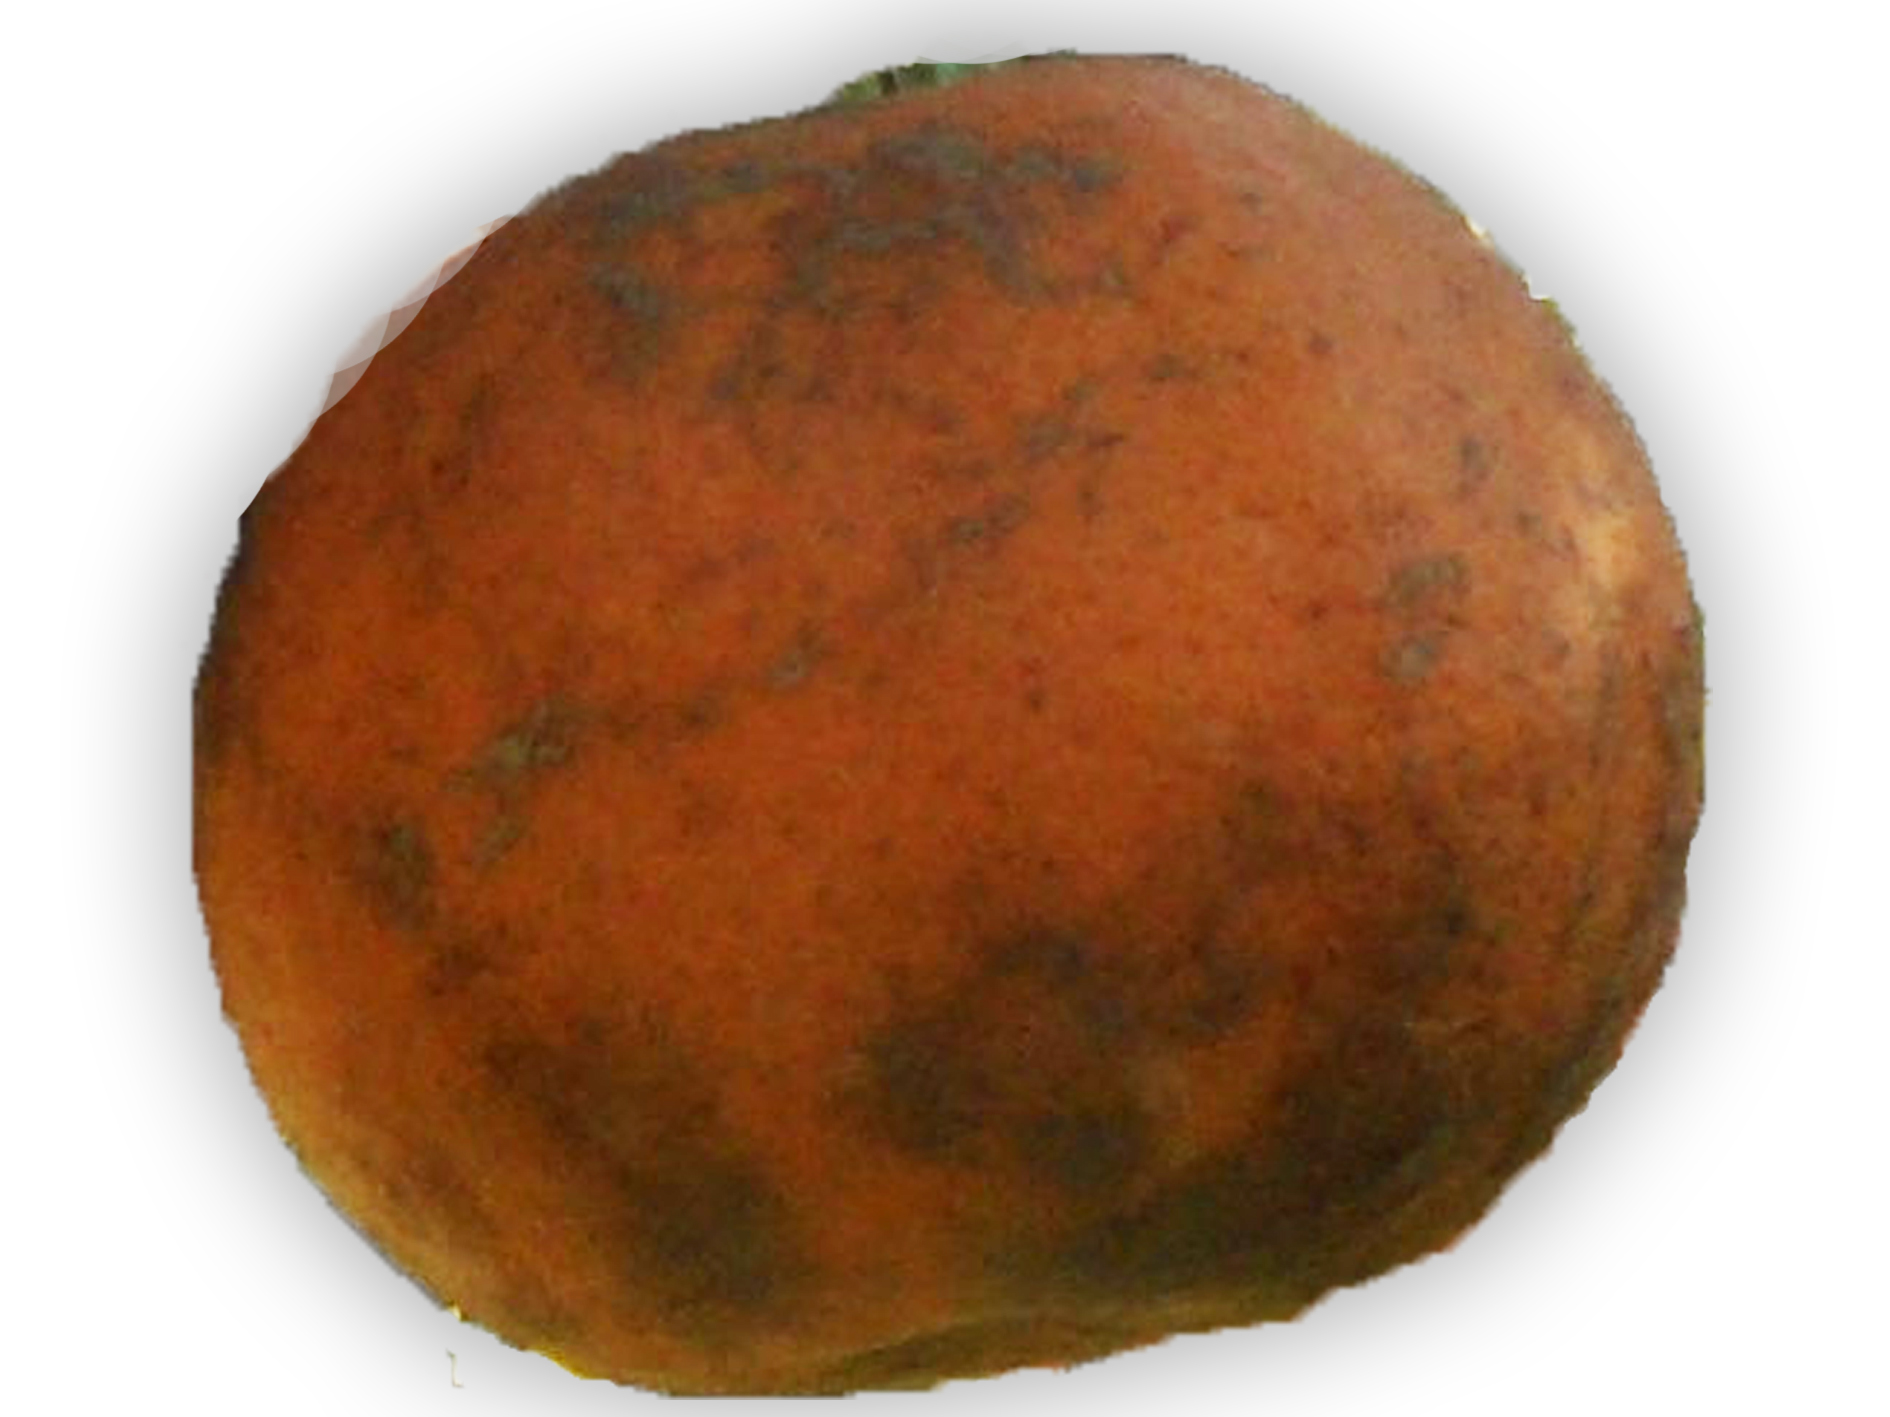
Plant part: fruit
Disease: canker